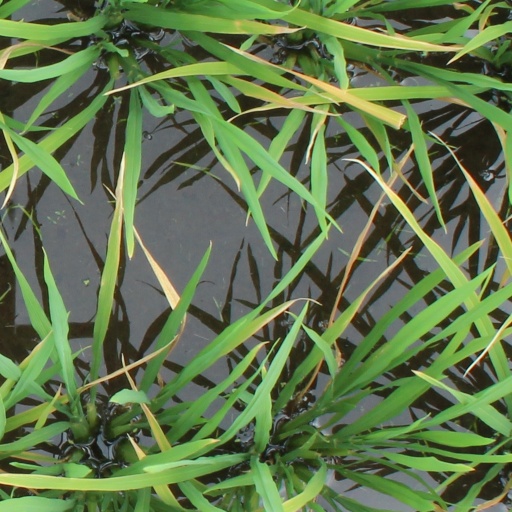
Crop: rice